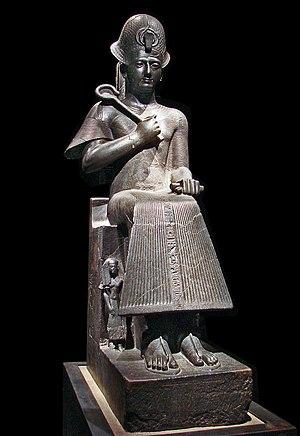
La diorite est une roche magmatique plutonique grenue composée de plagioclase, d'amphibole verte et de mica. Elle se distingue du gabbro par l'absence d'olivine, et du granite par son absence de quartz ou en quantité moindre en raison d'une richesse moins grande en silice. Cette roche provient de magmas chimiquement intermédiaires entre les magmas granitiques et les magmas basaltiques, et qui se mettent en place dans des zones de rifting ou de subduction, donnant par fusion partielle des roches appelées andésites quand elles sont volcaniques et diorites quand elles sont plutoniques.
L'art du Nouvel Empire égyptien correspond aux règnes des XVIIIᵉ, XIXᵉ et XXᵉ dynasties, le Nouvel Empire égyptien. Il atteint un apogée dans l'art de l'Égypte antique qu'il ne retrouvera plus ensuite. En effet, après cette longue période de rayonnement, la Troisième Période intermédiaire, puis la Basse époque n'auront plus les moyens de tels investissements dans les arts. Cette époque marque aussi une rupture nette après la Deuxième Période intermédiaire aux productions révélatrices de l'état d'une société bouleversée.
Ramsès II, né aux alentours de -1304 et mort à Pi-Ramsès vers -1213, est le troisième pharaon de la XIXᵉ dynastie égyptienne. Il est aussi appelé Ramsès le Grand ou encore Ozymandias. Manéthon l'appelle Ramsès.